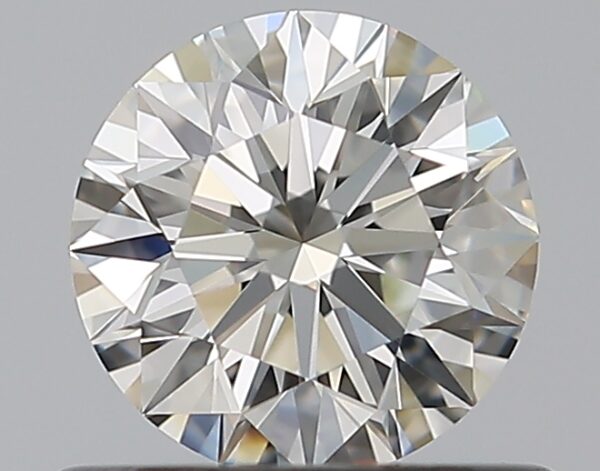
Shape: round
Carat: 0.5
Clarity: VVS1
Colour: I
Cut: EX
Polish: EX
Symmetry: EX
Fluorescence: F
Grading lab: GIA
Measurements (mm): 5.06 x 5.08 x 3.17